Glynleigh Sewer

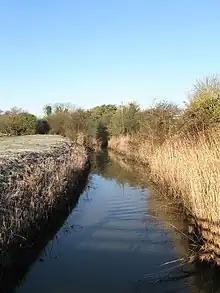
Glynleigh Sewer

Glynleigh Sewer is a river in Hailsham, Wealden District, East Sussex, England. Located partly in the Pevensey Levels, Glynleigh Sewer joins Hurst Haven to form the Pevensey Haven. The river forms much of the boundary between the civil parishes of Westham and Hailsham.